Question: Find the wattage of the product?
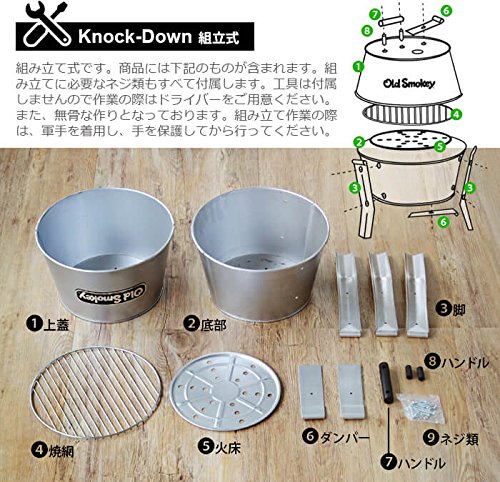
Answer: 3.0 horsepower